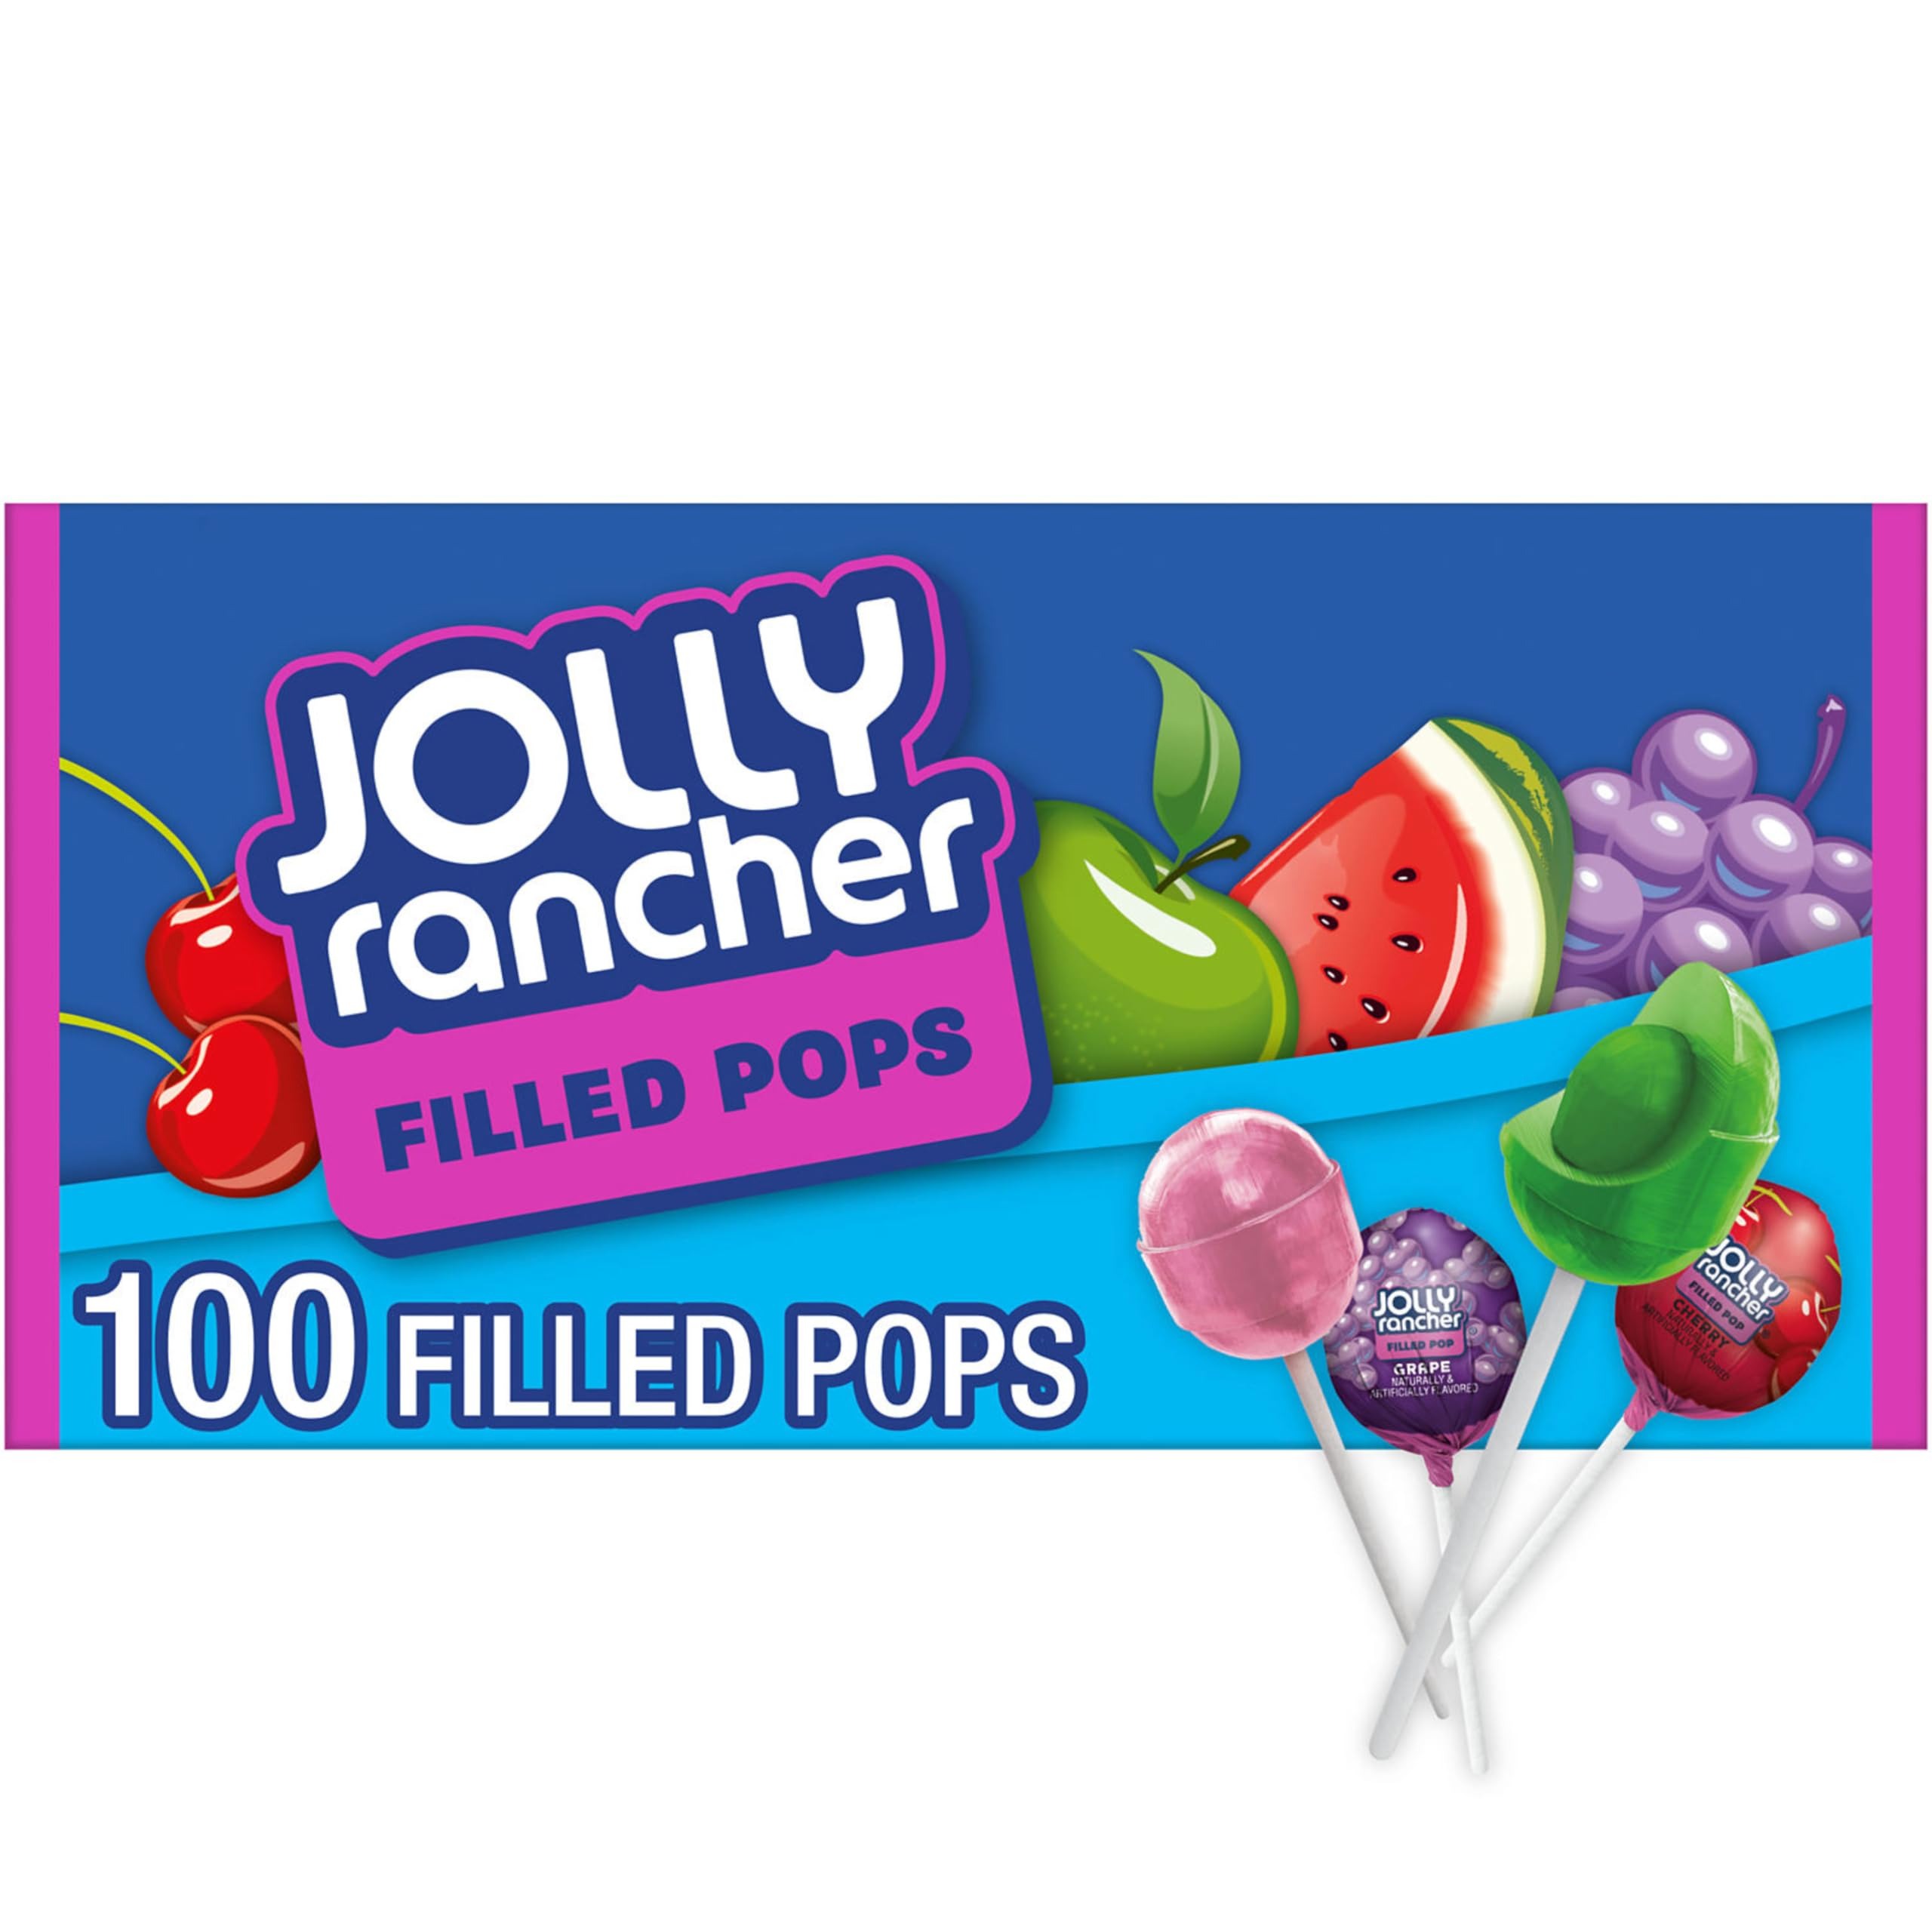
Item Name: JOLLY RANCHER Filled Pops Assorted Fruit Flavored Candy Box, 56 oz (100 Pieces)
Bullet Point 1: Contains one hundred (100) 0.56-ounce JOLLY RANCHER Assorted Fruit Flavored Filled Pops in a bulk box
Bullet Point 2: Long lasting, fruit flavored hard candy lollipops you can take with you on the go, to work, on snack breaks and back home again at the end of the day
Bullet Point 3: Fruit flavored candy mix is individually wrapped and packed in a bulk box for convenience and exceptional freshness to the last piece
Bullet Point 4: Perfect for Pride month, graduation and wedding seasons, fundraising events, back to school preparation, 4th of July bashes and birthday parties
Bullet Point 5: Bulk candy box of JOLLY RANCHER lollipops features an unbelievably delicious Christmas, Valentine's Day, Easter and Halloween candy selection featuring bold fruit flavors like watermelon, green apple, cherry and grape with soft, chewy centers
Value: 56.0
Unit: Ounce

Price: 21.24